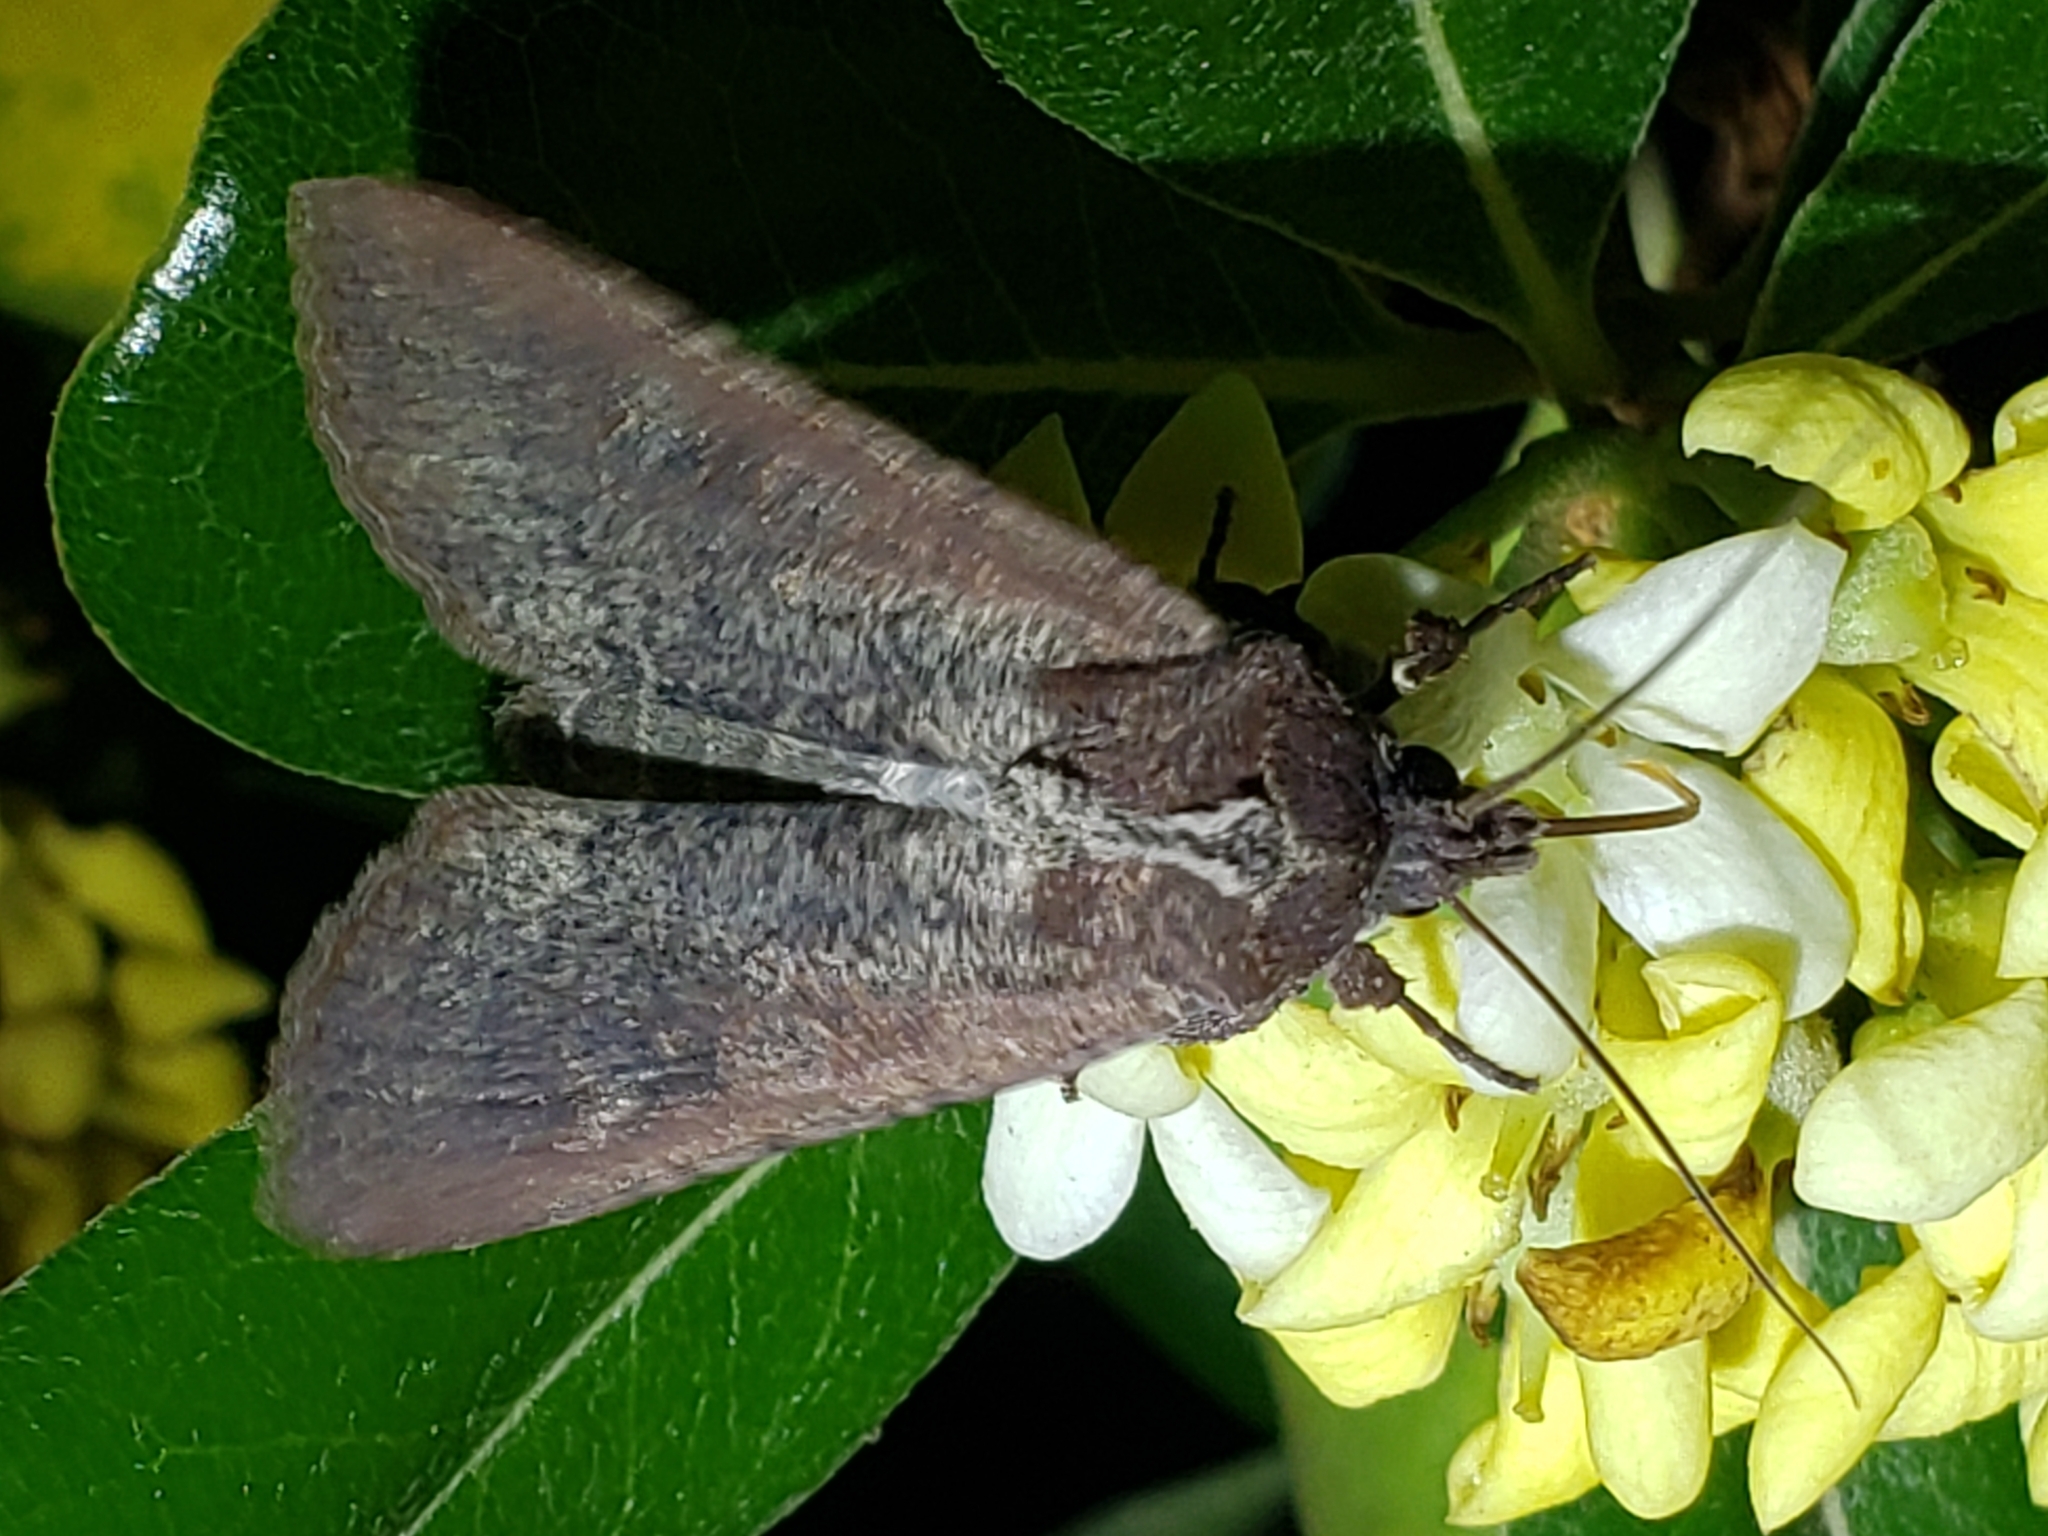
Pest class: cutworms